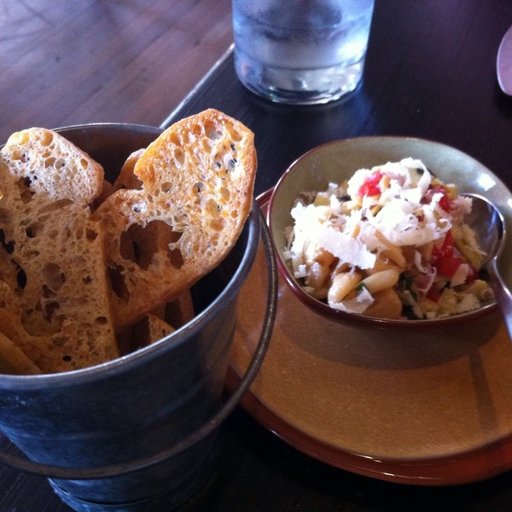
Label: bruschetta